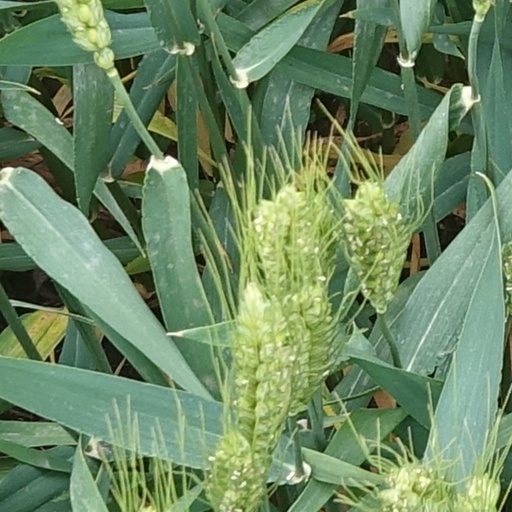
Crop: wheat